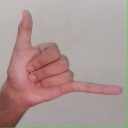
अक्षर: द